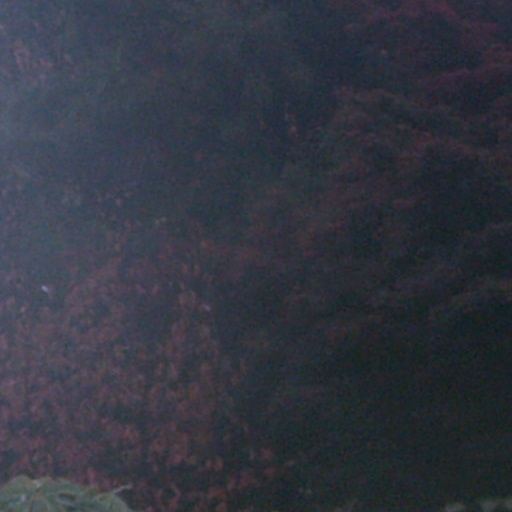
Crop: cassava